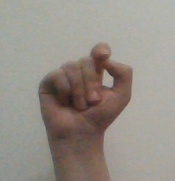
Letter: fa